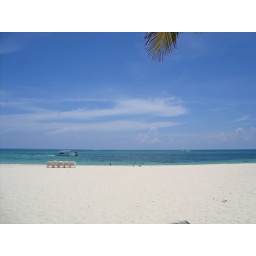
White sand beach against the Caribbean Sea